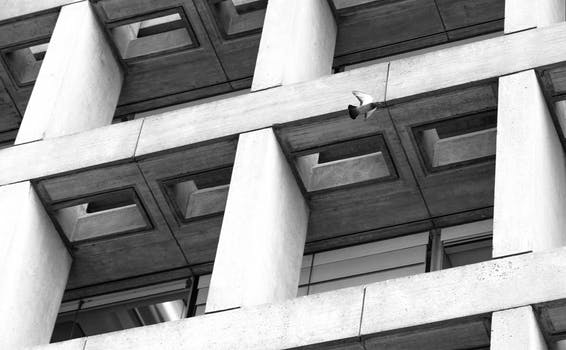
Label: No Watermark